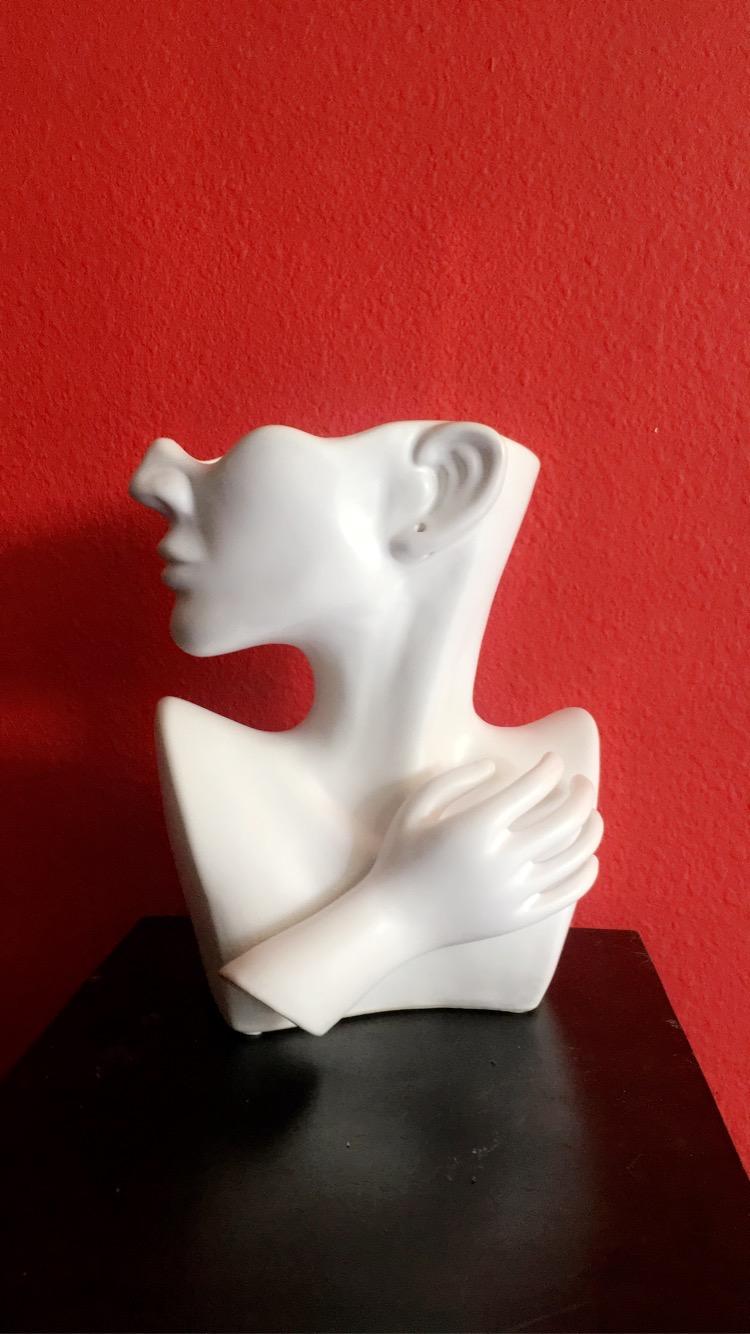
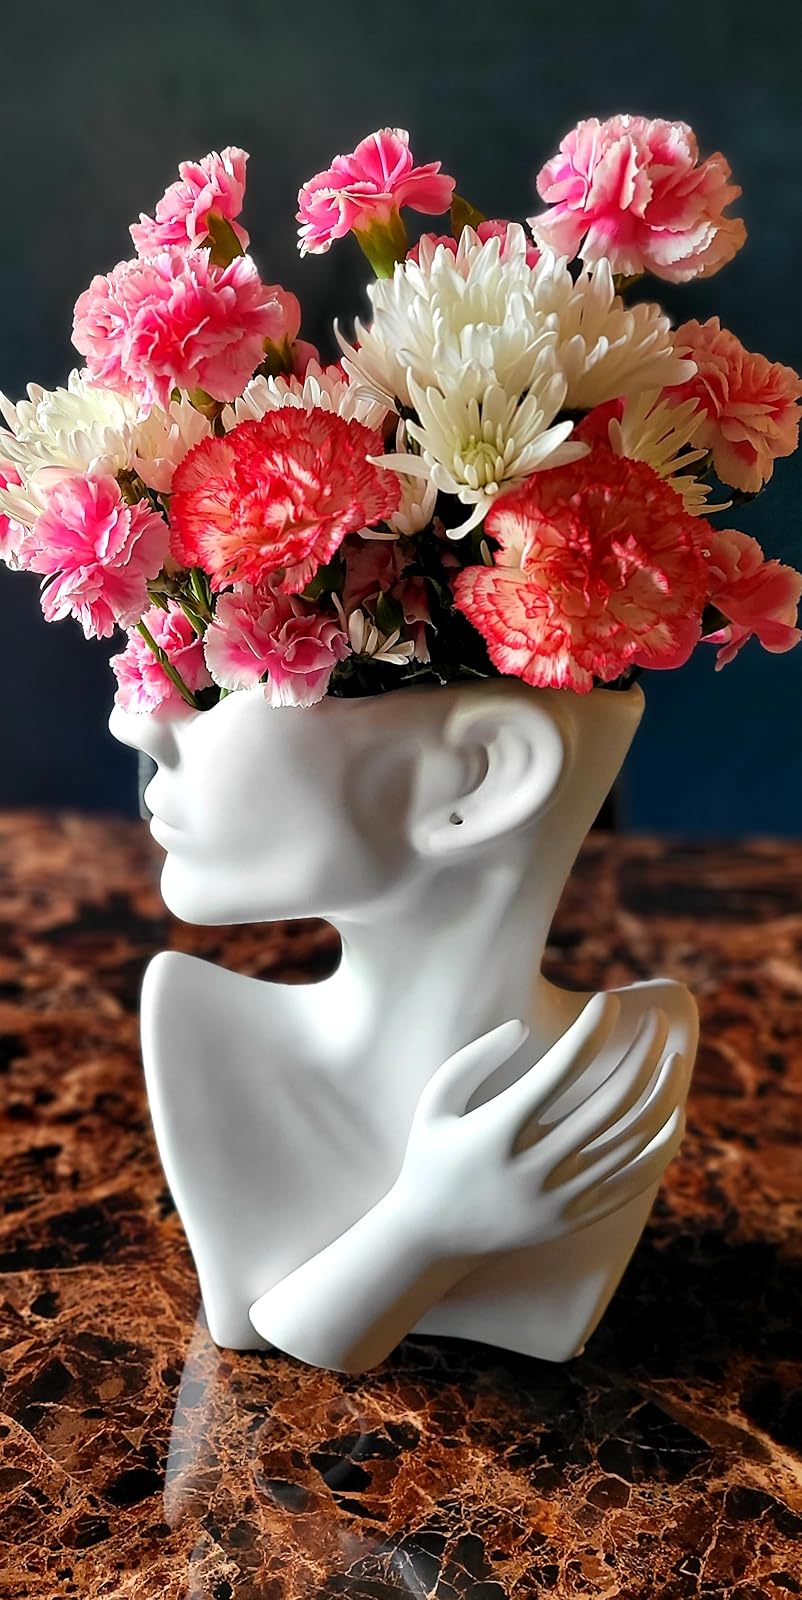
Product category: vase
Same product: yes